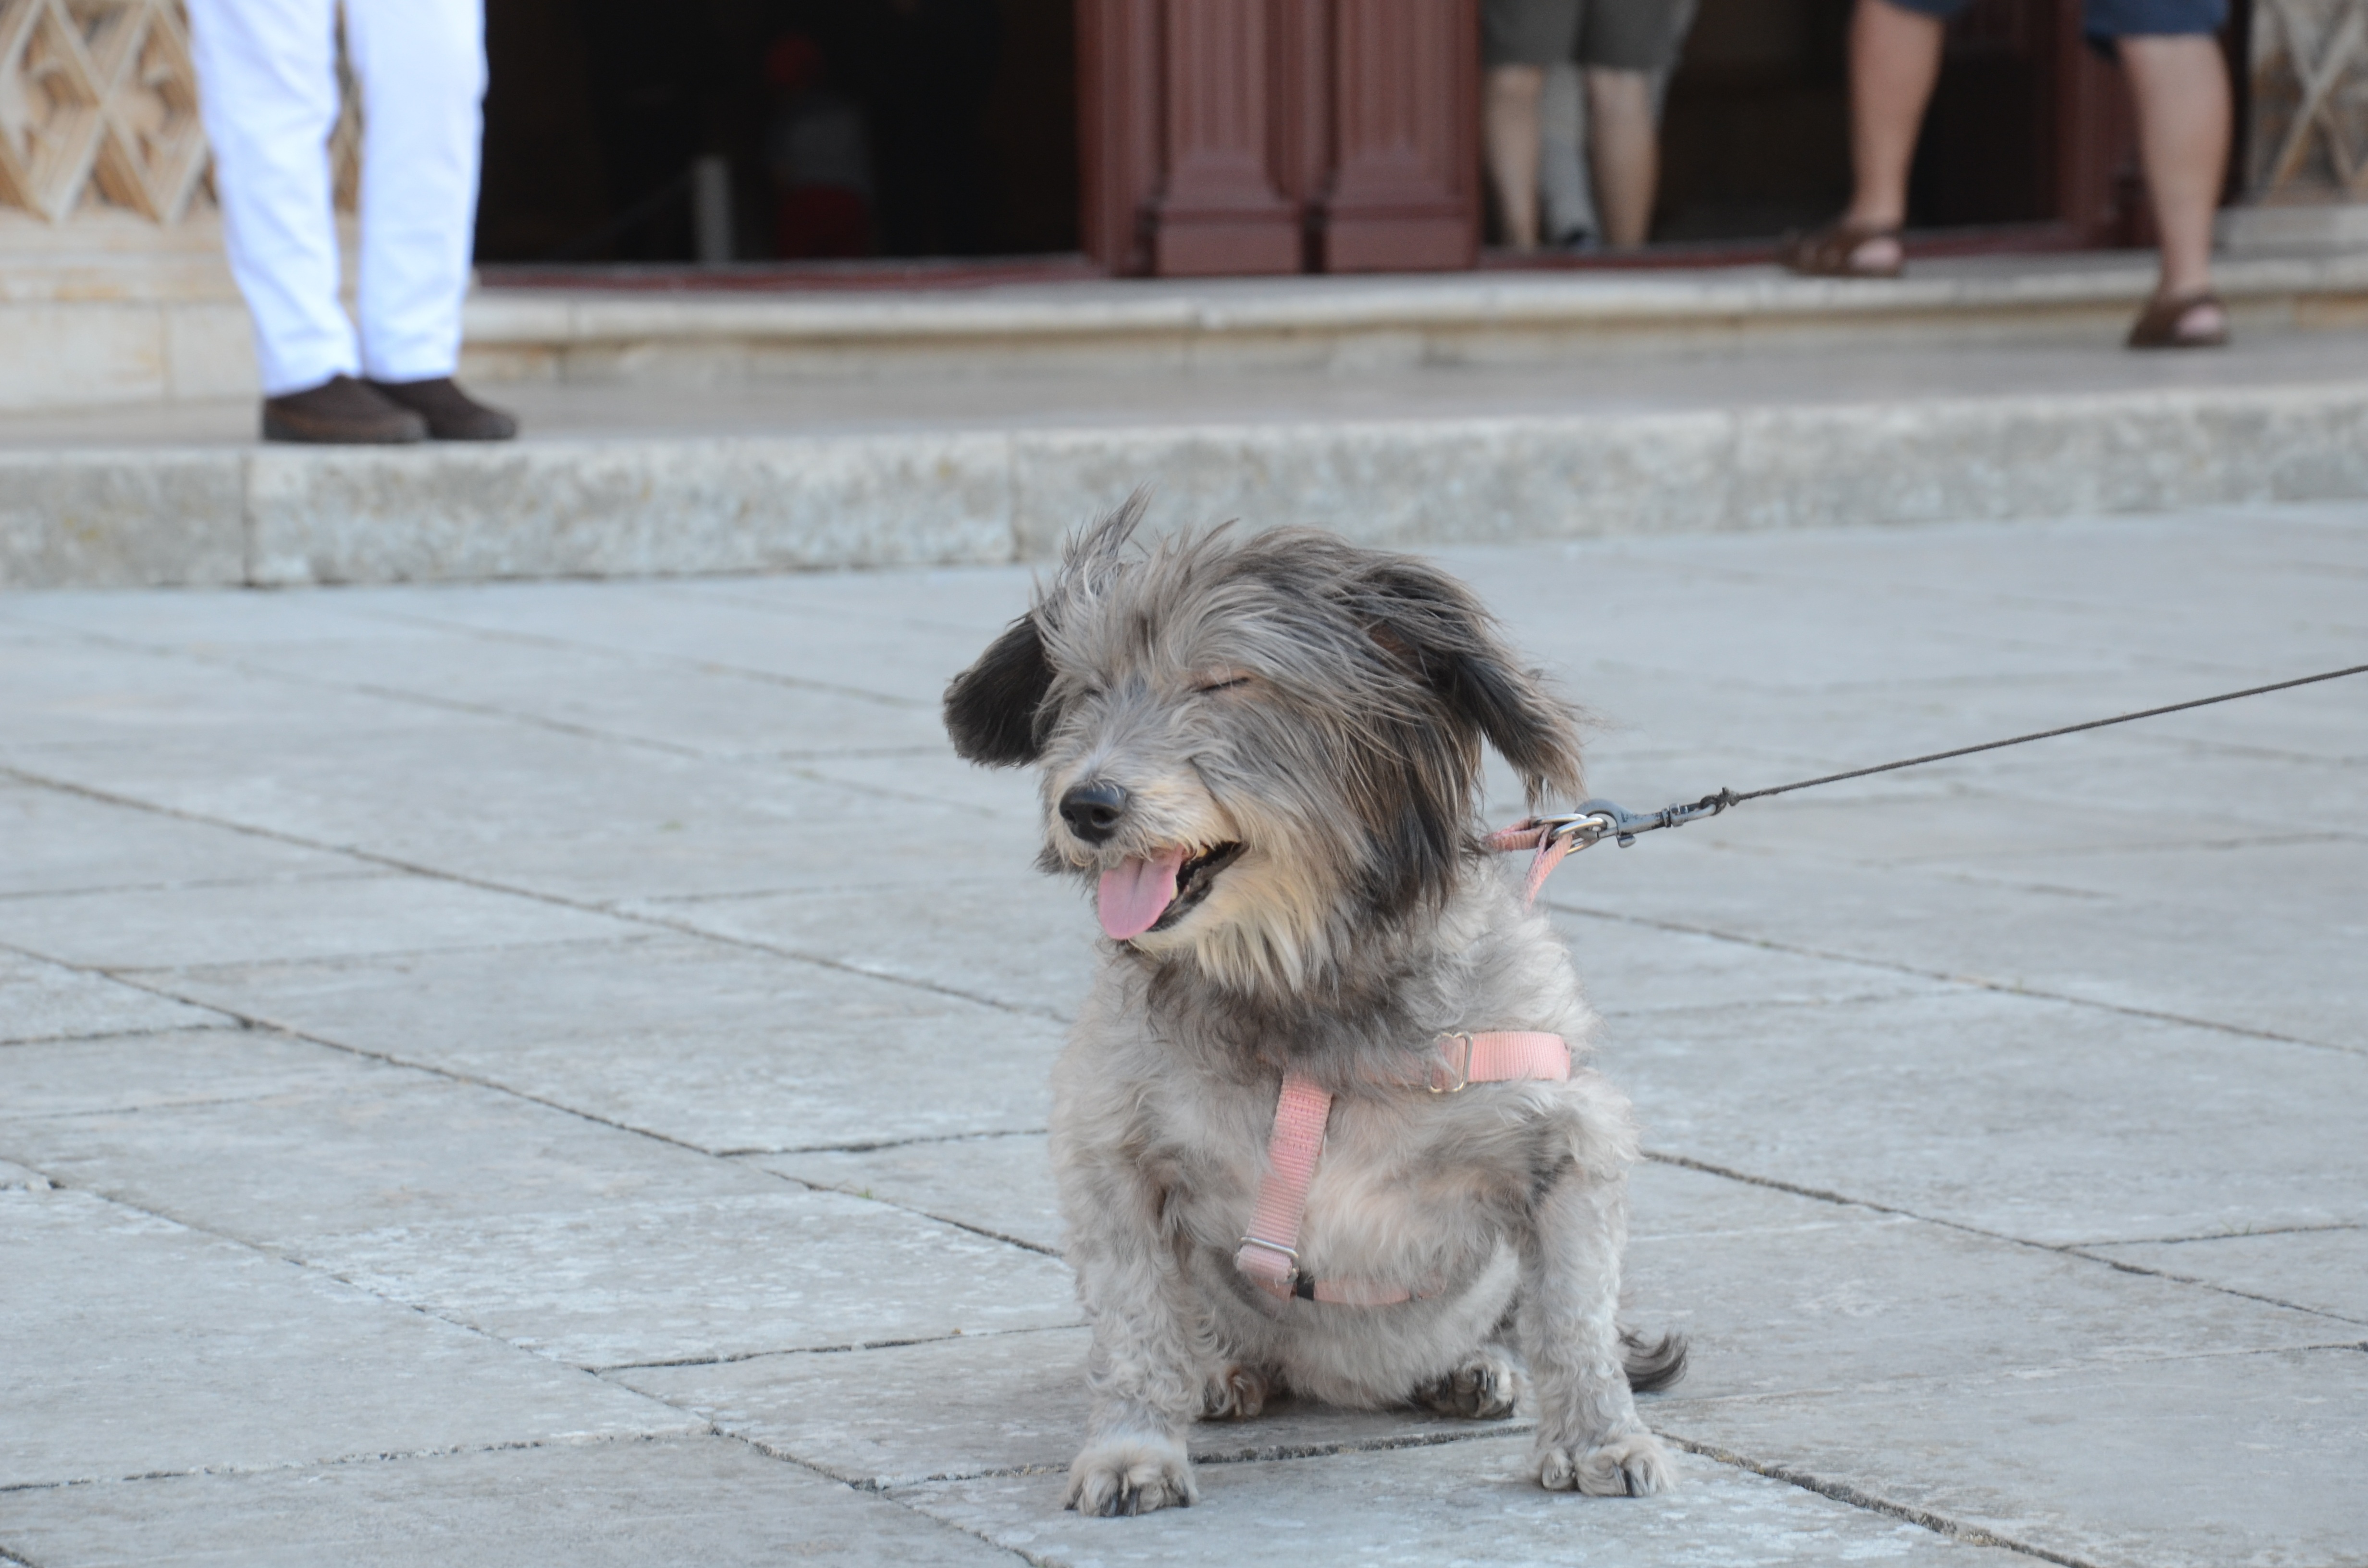
sidewalk, puppy, dog, animal, cute, stone, mammal, eyes closed, paw, animals, vertebrate, dog breed, bitch, street dog, dog like mammal, dog crossbreeds